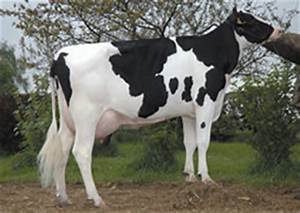
Label: mucca